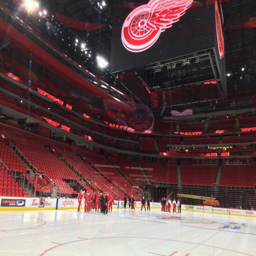
sports team are winless in their past games .